The King & the Commissioner

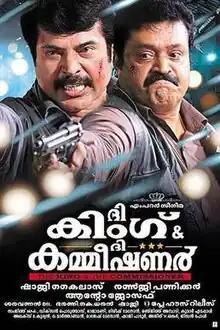
Theatrical release poster

The King & the Commissioner is a 2012 Indian Malayalam-language action thriller film written by Renji Panicker and directed by Shaji Kailas, starring Mammootty and Suresh Gopi. The film is a crossover of the films "The King" (1995), "Commissioner" (1994), "Ekalavyan" (1993) and "Bharathchandran I.P.S." (2005). This film was an average hit at the box office.